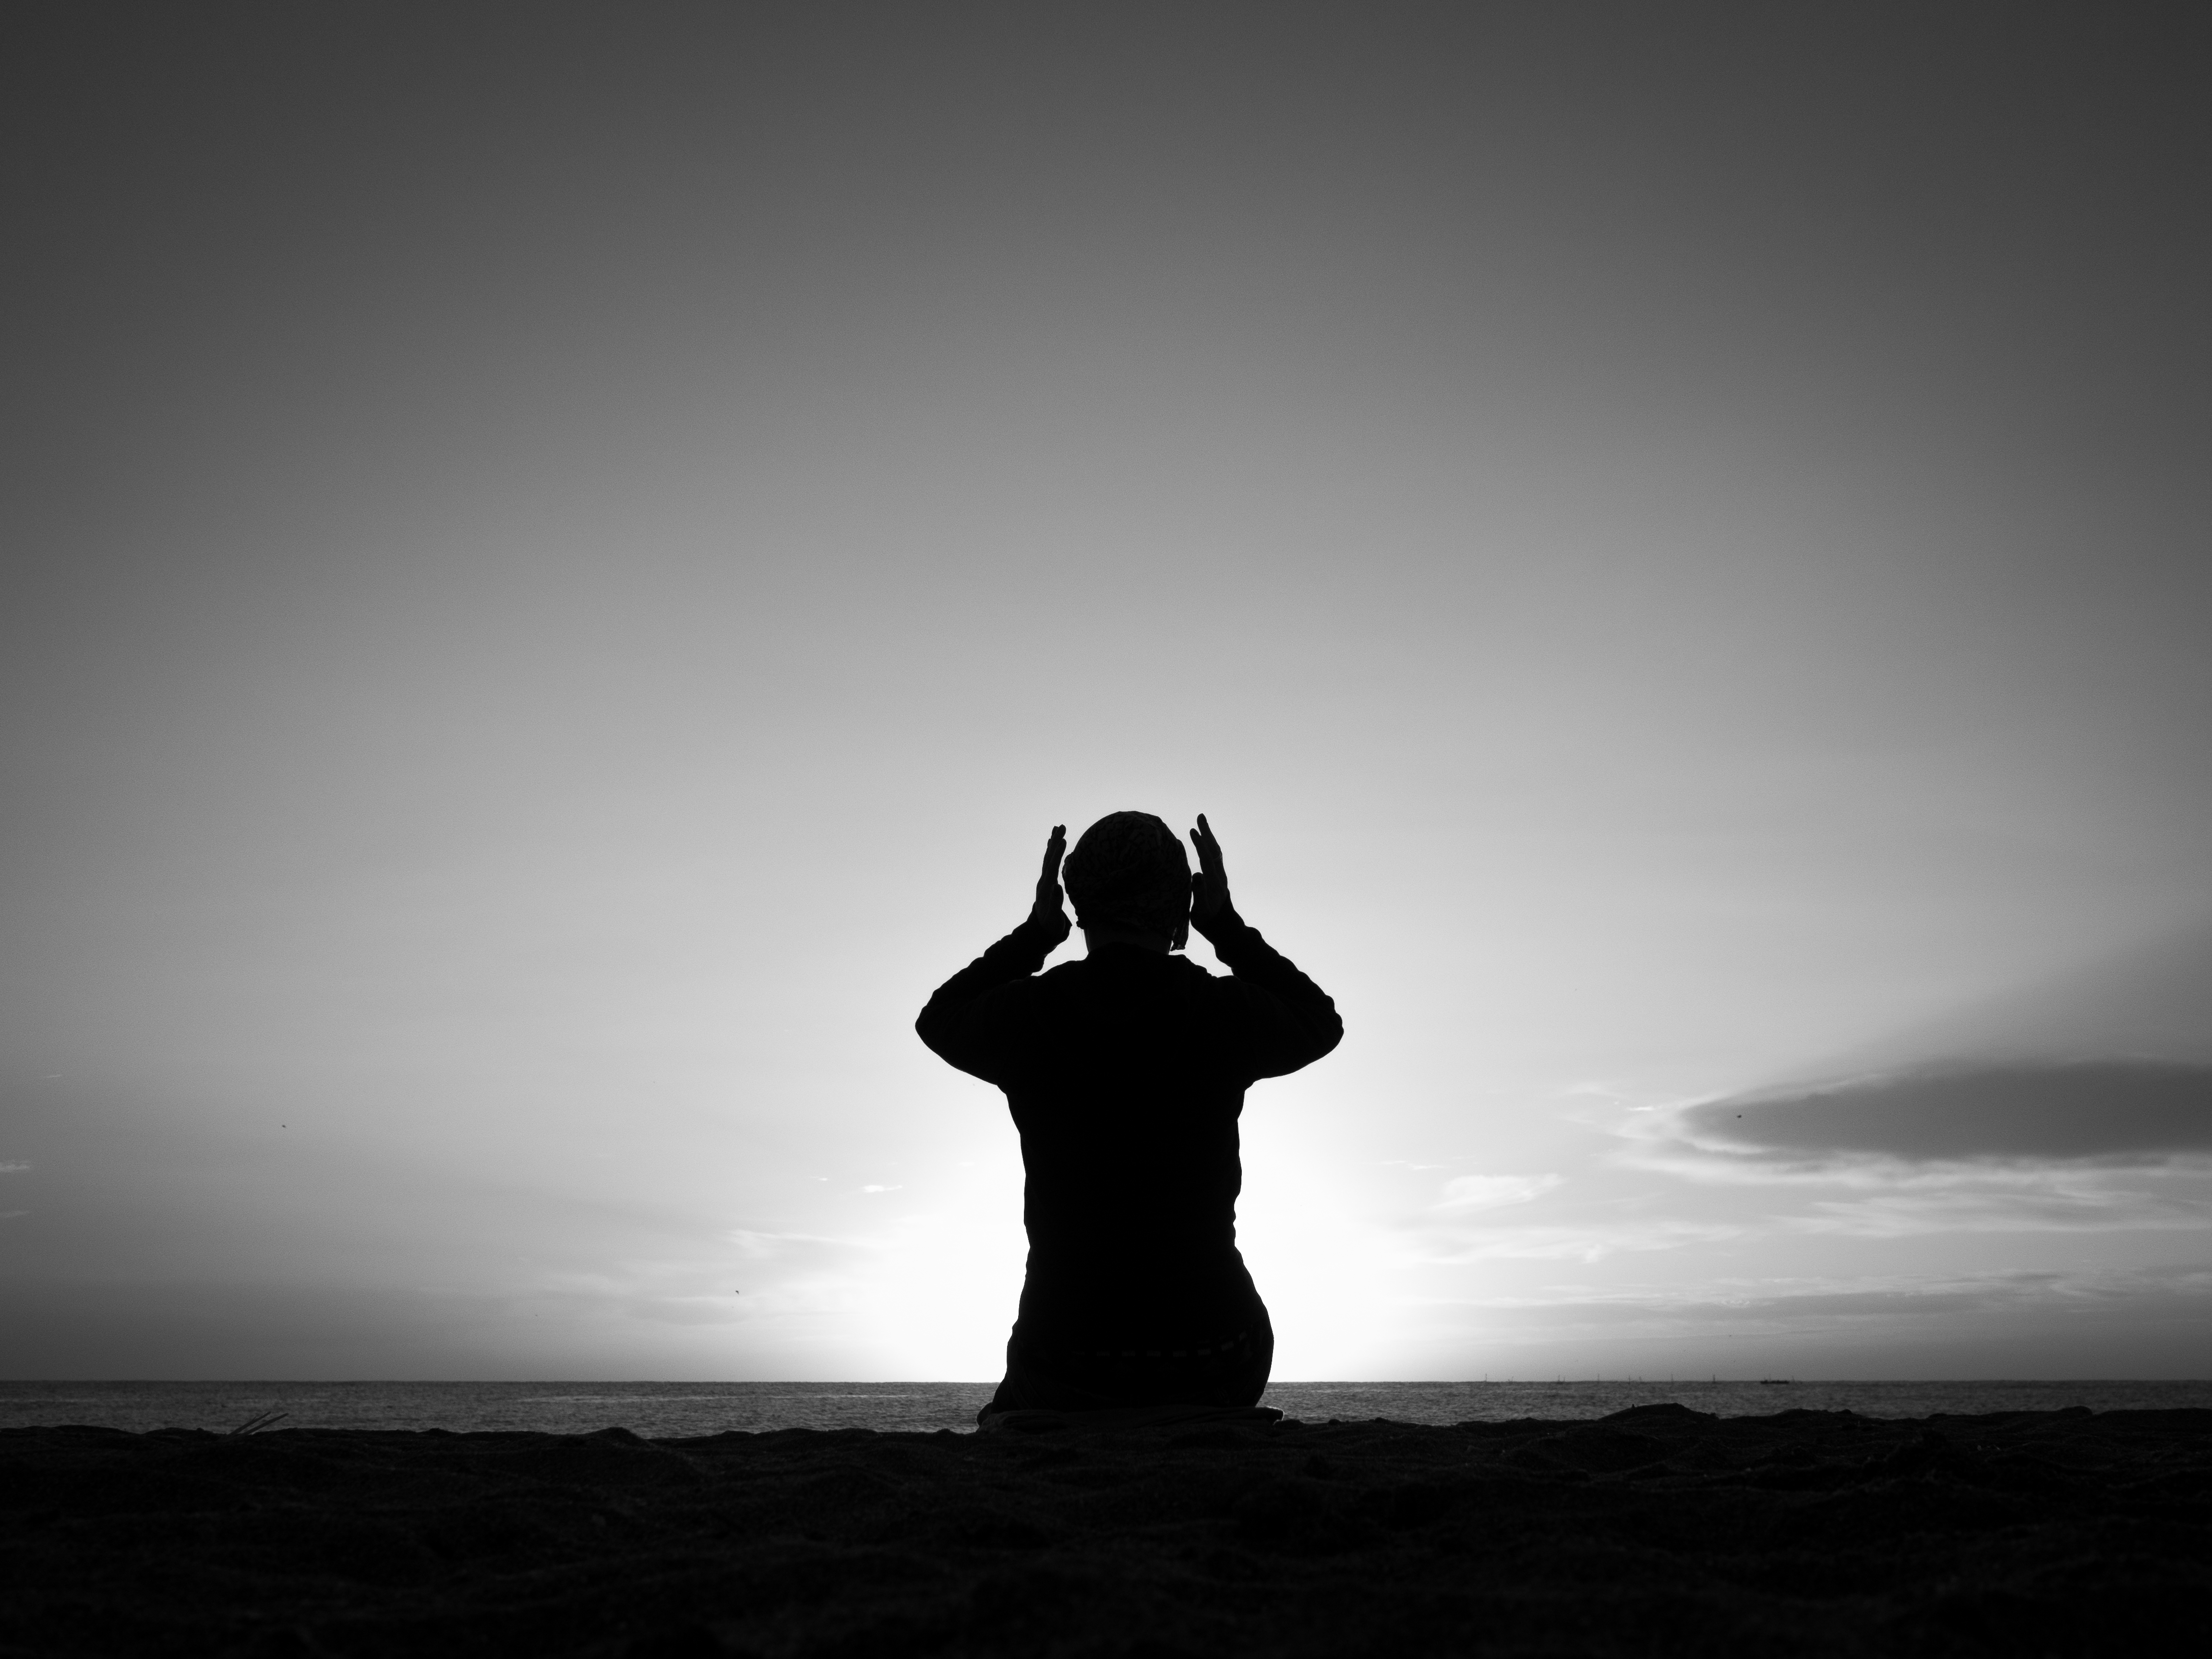
hand, silhouette, light, black and white, white, photography, sitting, darkness, black, monochrome, photograph, emotion, interaction, monochrome photography, human positions, human action